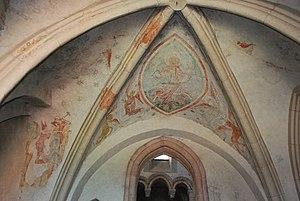
La tribune du choeur de la cathédrale de Limburg an der Lahn